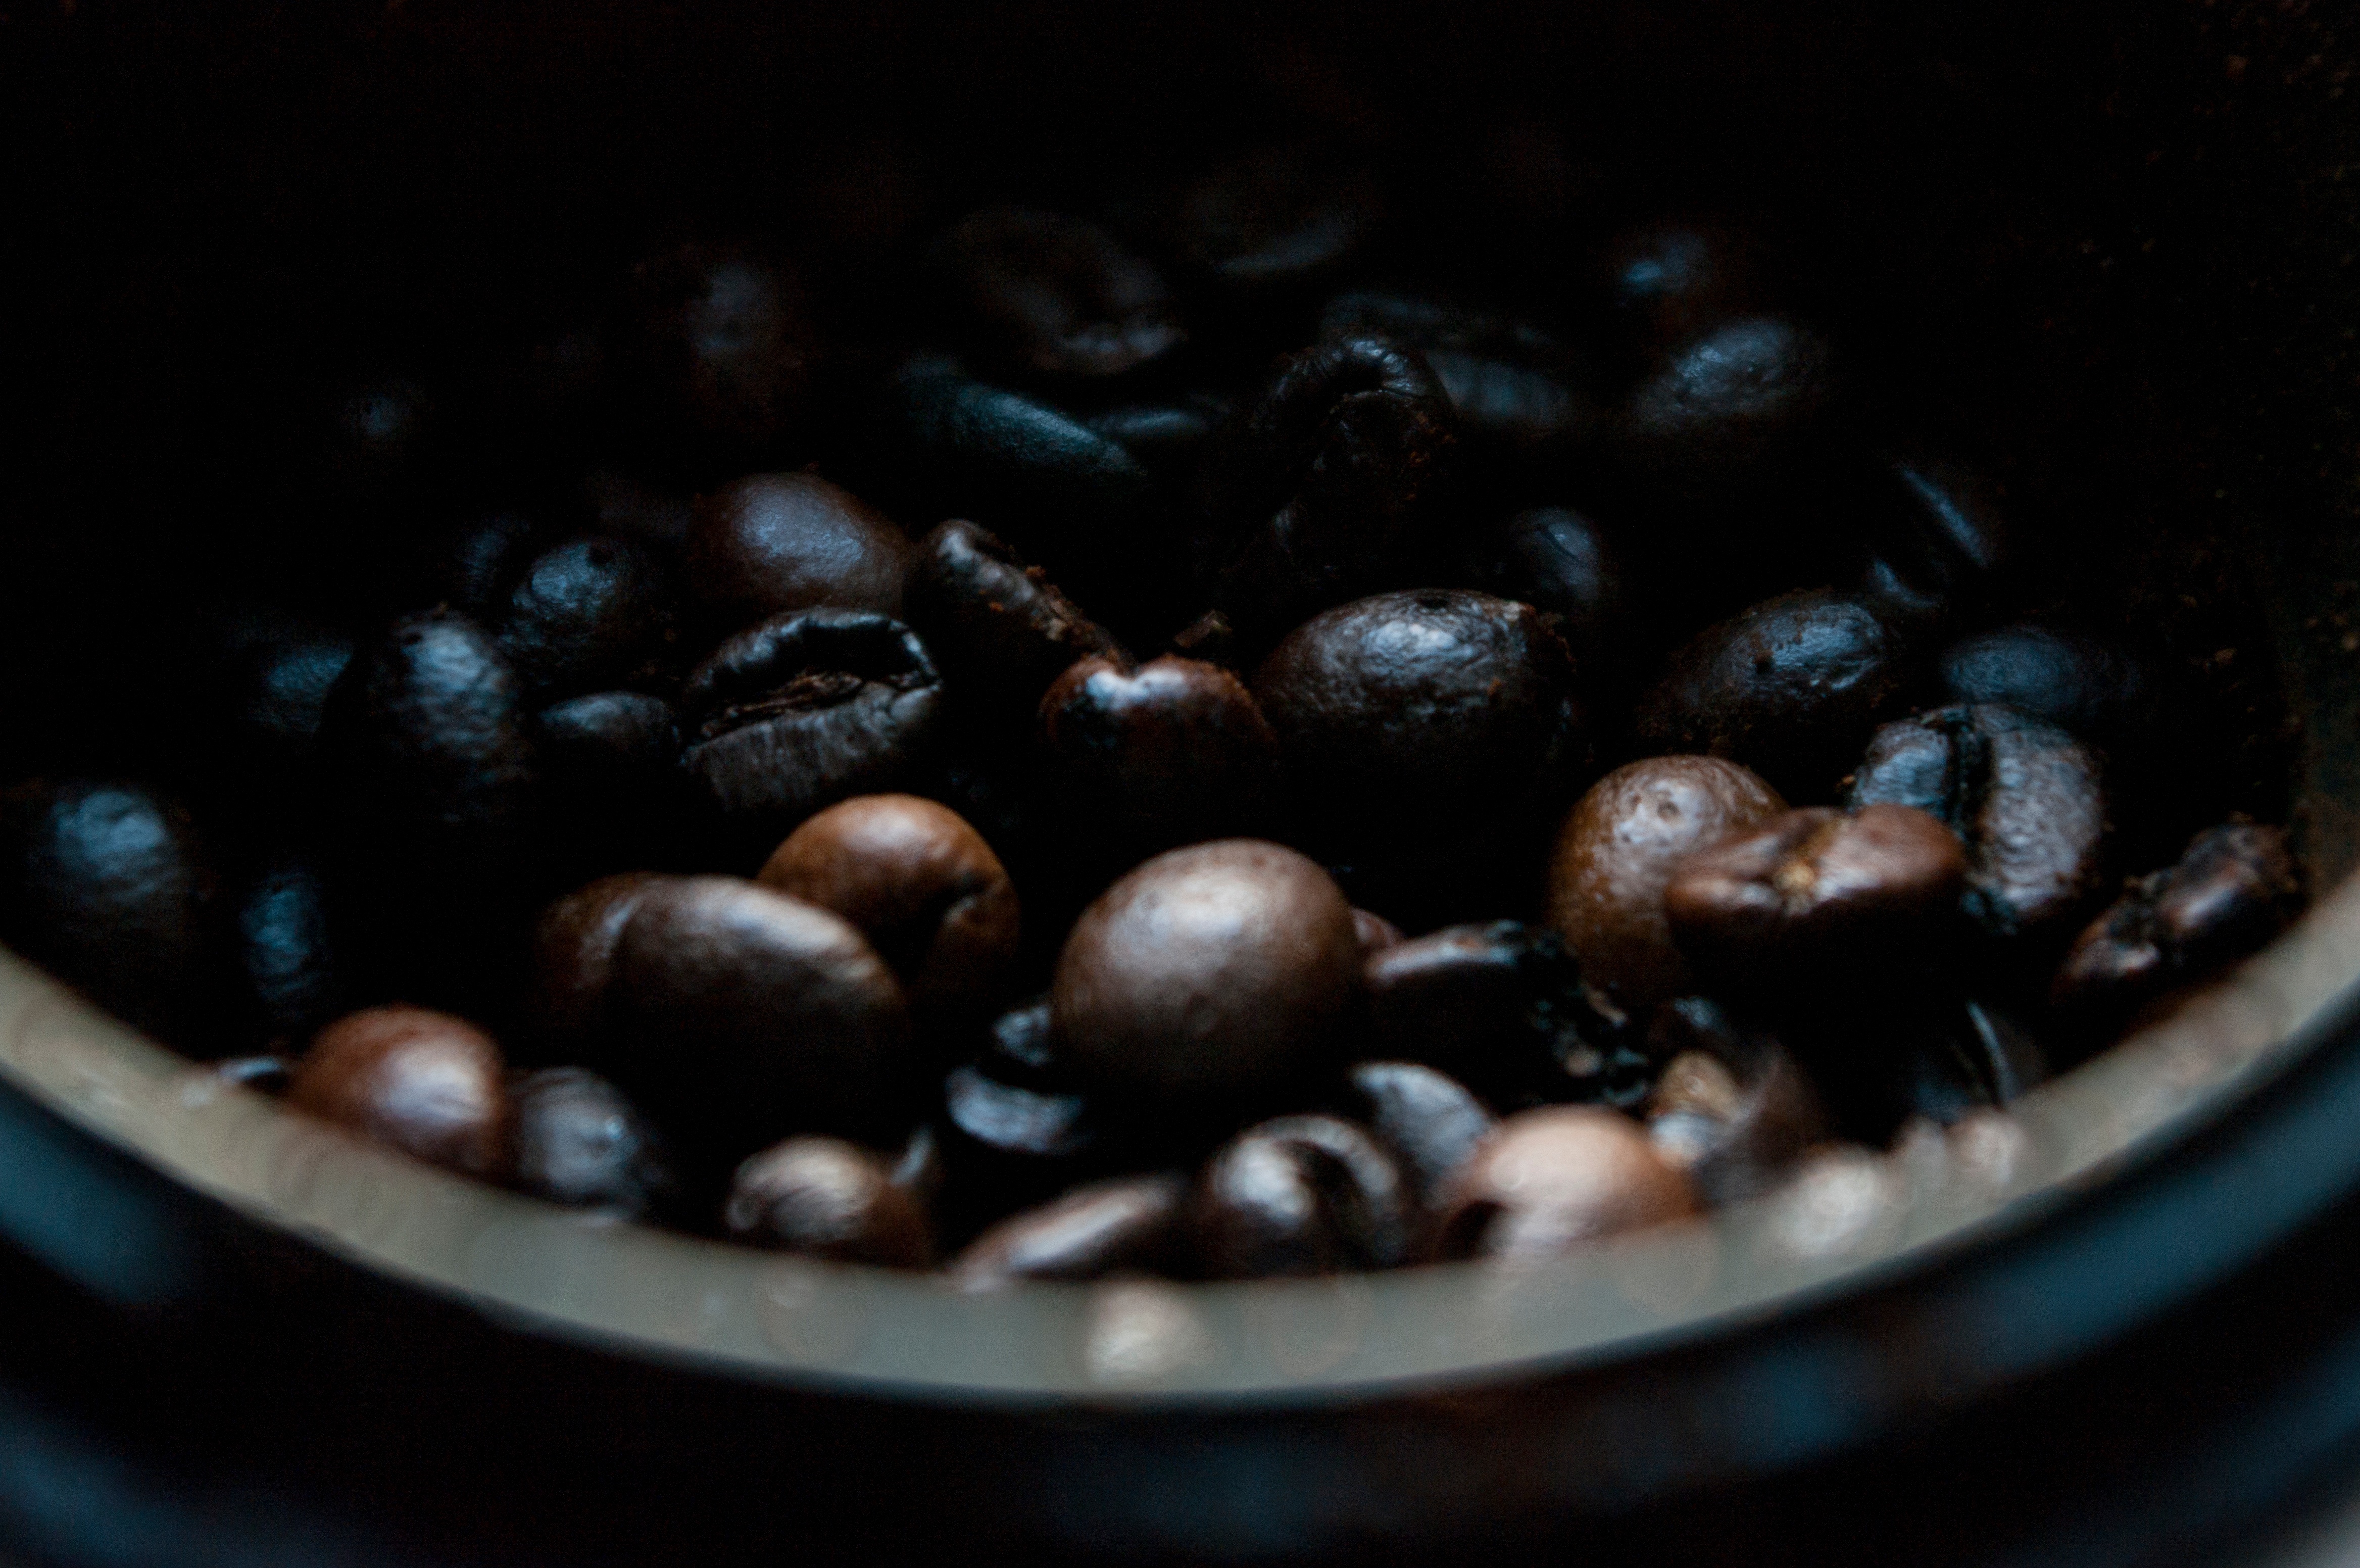
fruit, food, produce, vegetable, drink, caffeine